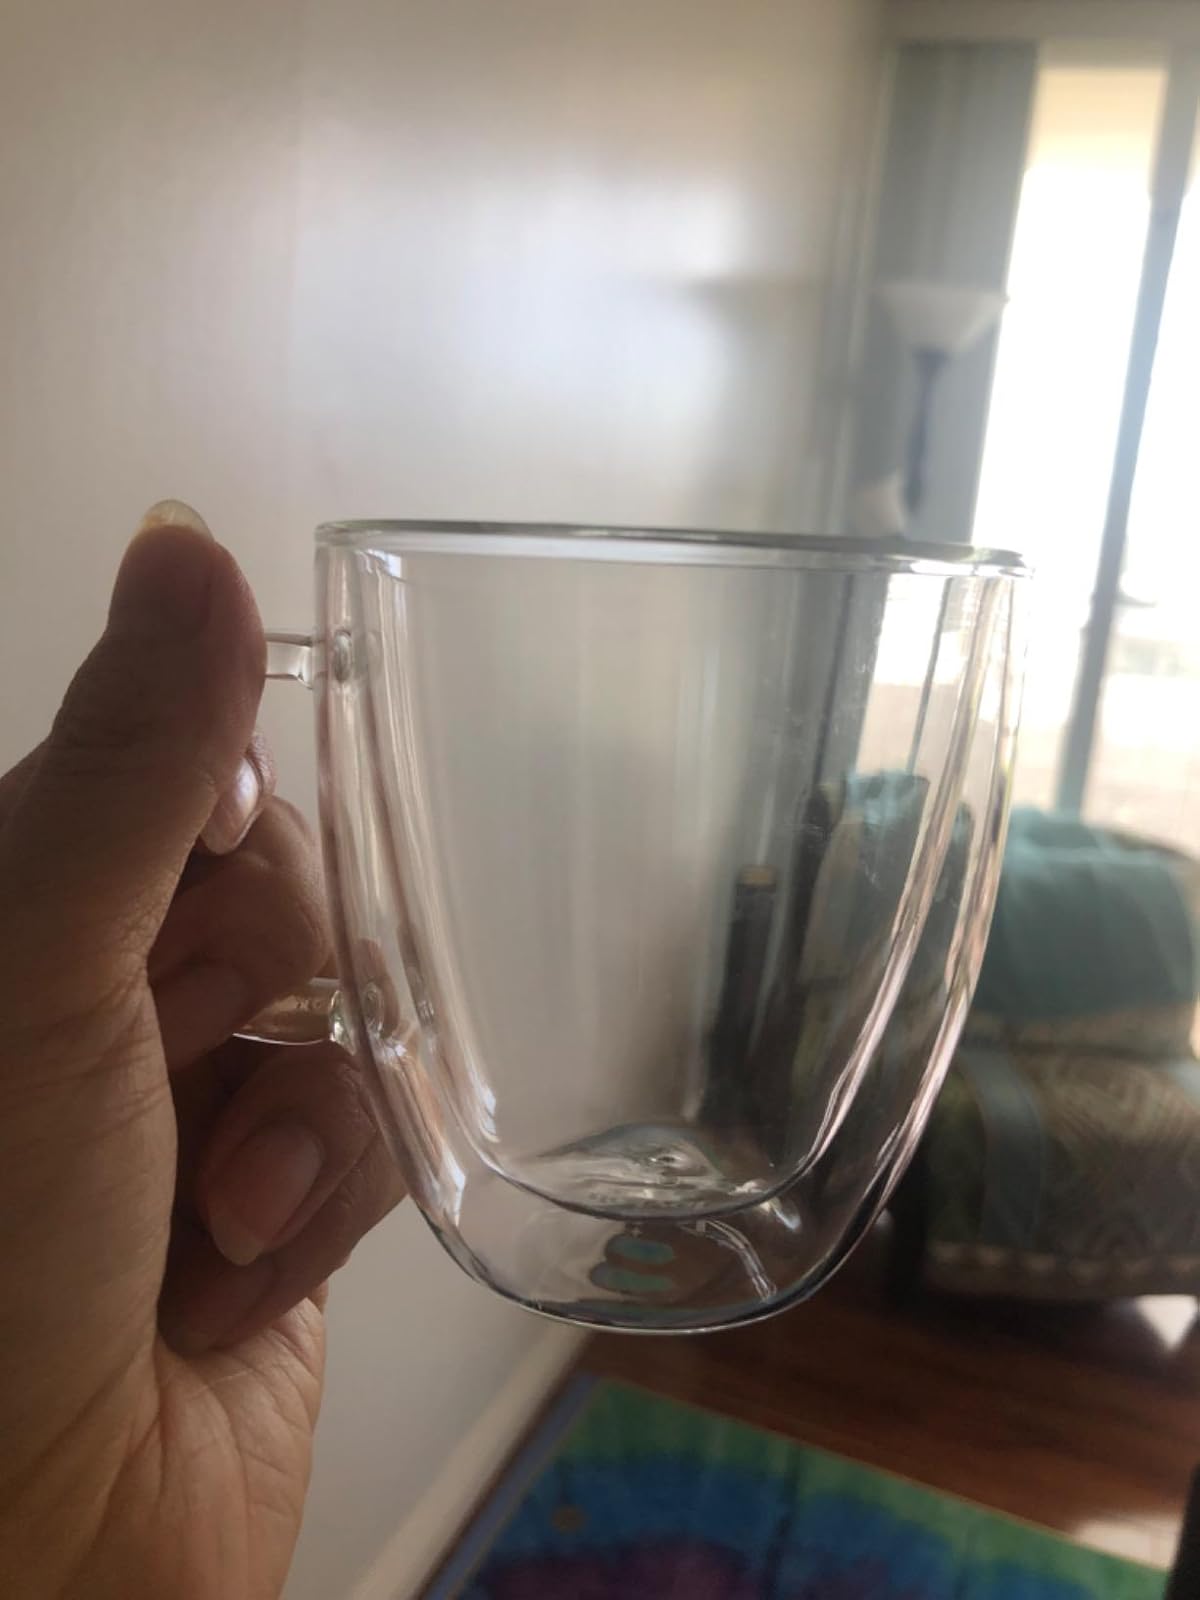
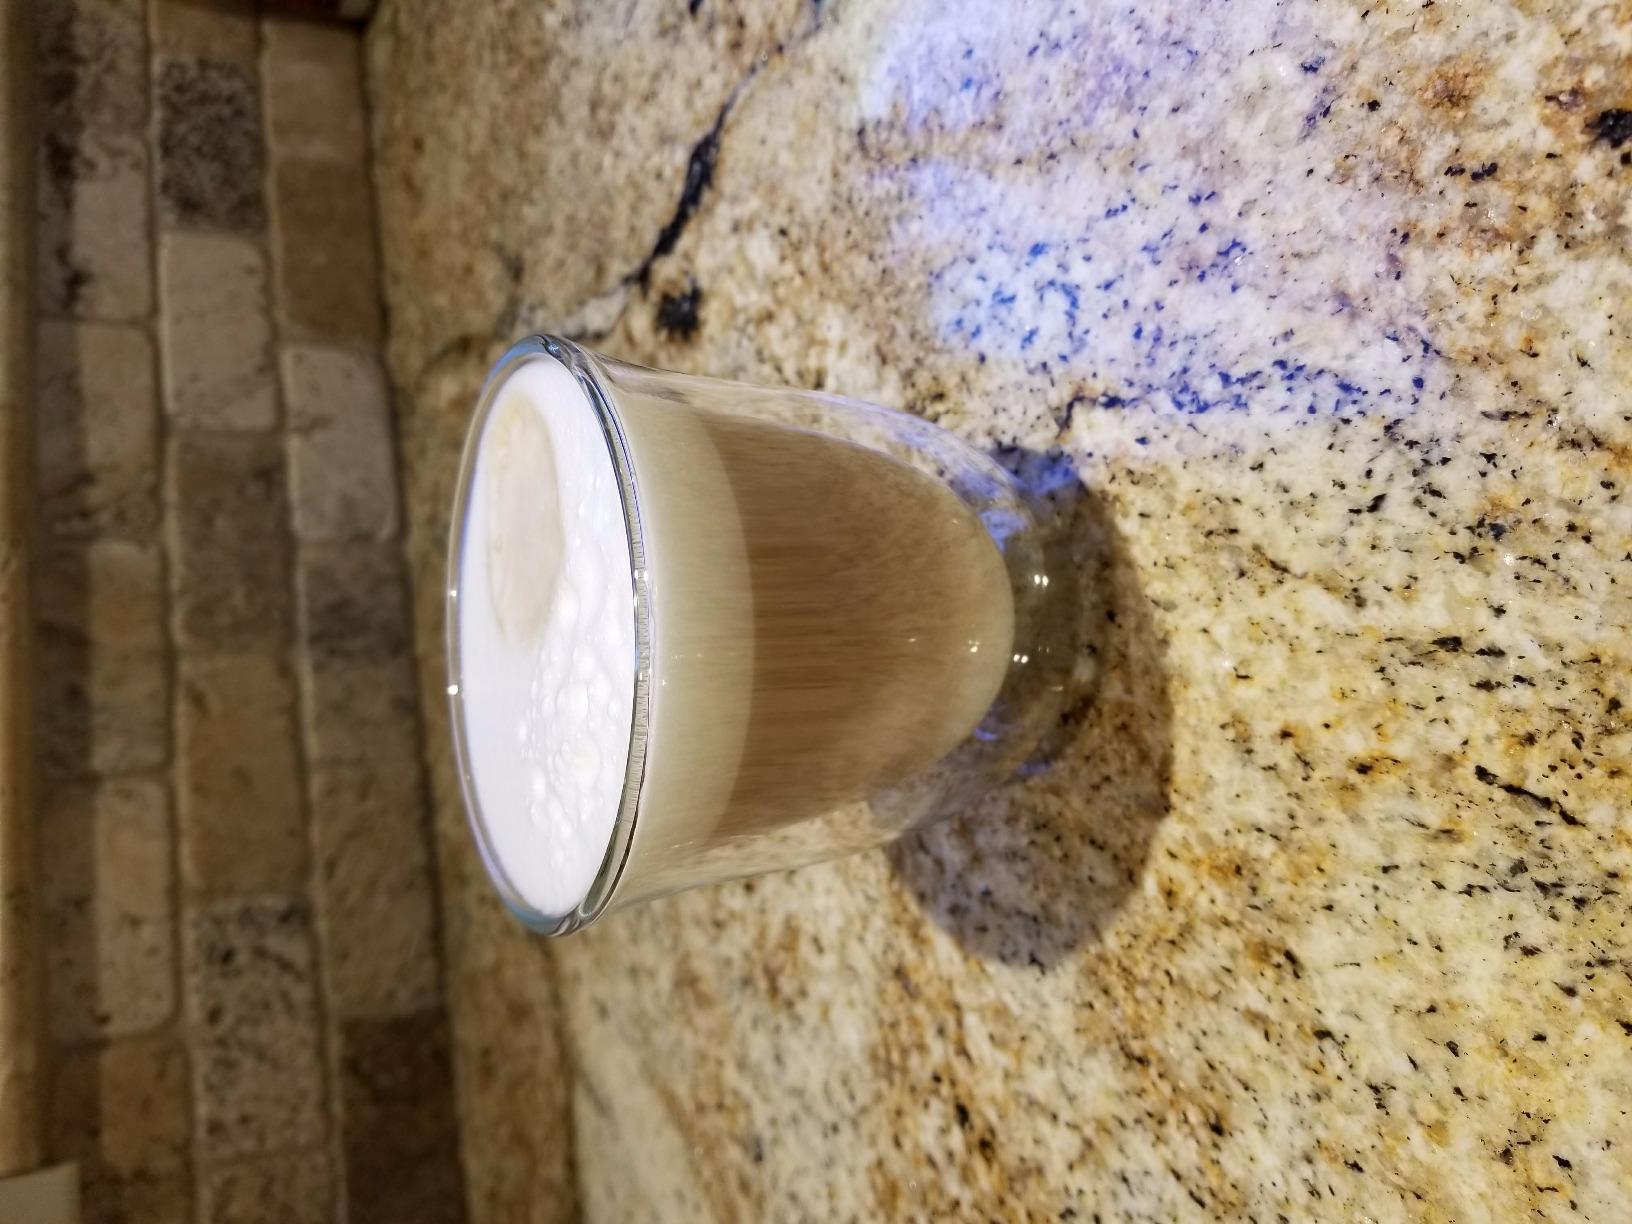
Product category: items_mug
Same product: no